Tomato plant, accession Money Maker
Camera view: bottom (45 deg); turntable rotation: 330 degrees
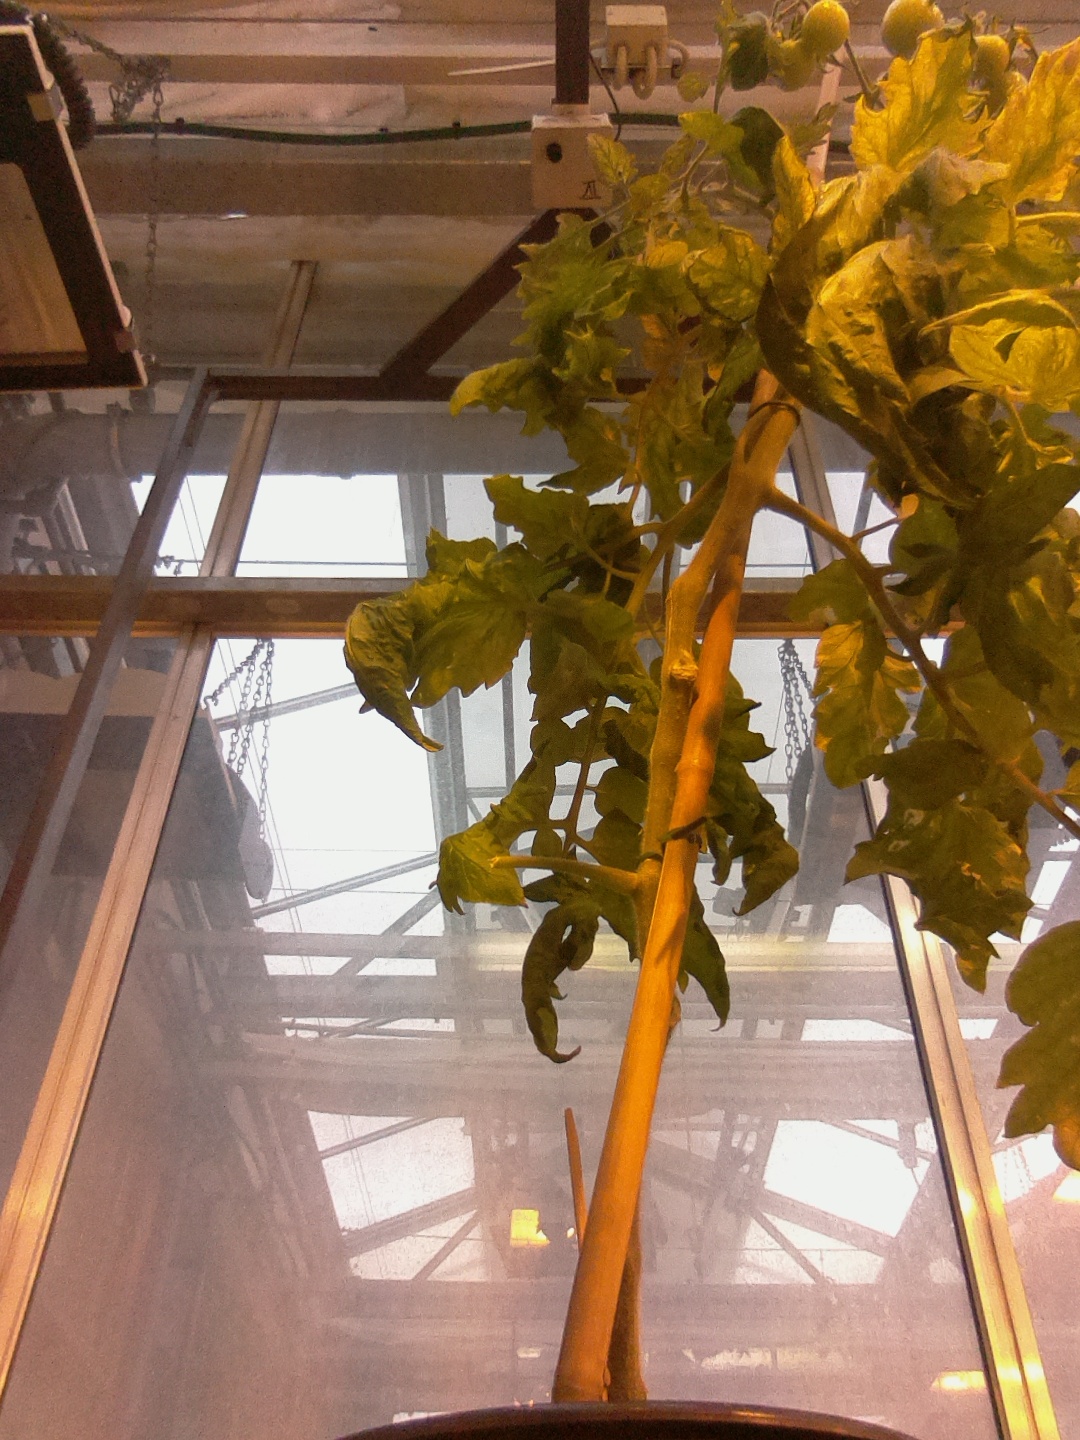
BBCH growth stage 78: 80% -90% of final fruit size